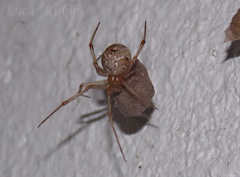
Species: Parasteatoda_tepidariorum